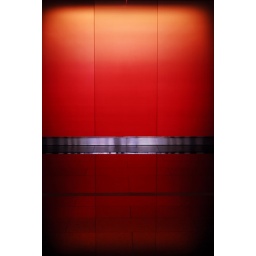
This is the wall in the lobby of the building where Automatic is this year. It was inspiring.